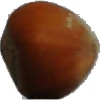
Label: Nut Forest 1